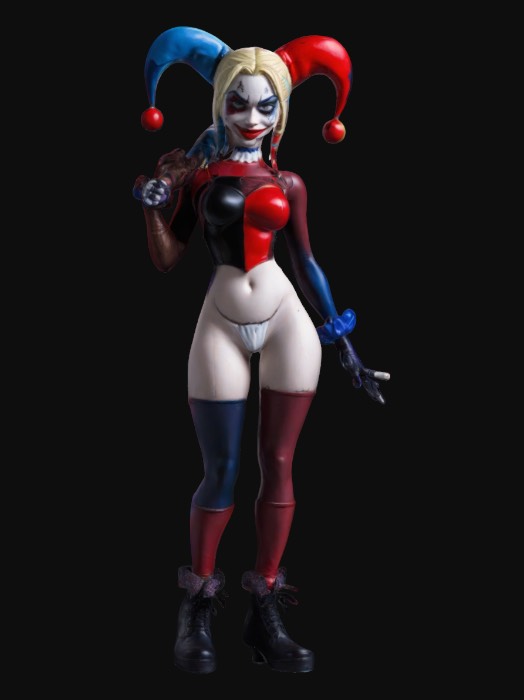
미적 점수 (1~10점): 7